Volkswagen Iltis

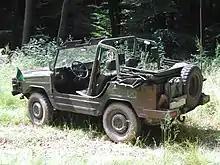
Rear view of the Iltis

The German military had been part of a cooperative effort, beginning in the late 1960s, to create what was dubbed the "Europa Jeep", an amphibious four wheel drive vehicle that could replace the small all-terrain transport vehicles being used by several of the participating governments. With development taking longer than expected, the German military requested for something inexpensive to be built in small quantities to fill their need for additional small transport vehicles while the Europa Jeep project was still undergoing design research. Volkswagen responded to the request, designing an updated version of their Kübelwagen and designating it the Type 181. But by 1979, the Europa Jeep project had fallen apart completely, the victim of skyrocketing costs and difficult development. Needing a suitable four-wheel drive vehicle to take over the spots that had been designated for the Europa Jeep, the German government issued requests to several manufacturers to design and build prototype vehicles to be considered for military use.